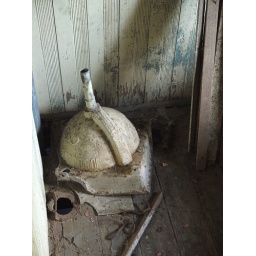
Antique corner sink from original bathroom upstairs in old house to be restored. Original wainscoting with lead paint.